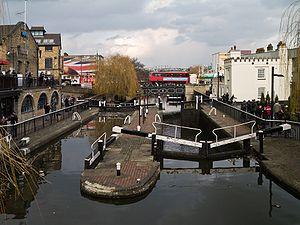
L'écluse de Camden (Camden Lock) sur le Regent's Canal, à Camden Town (district londonien de Camden, Grand Londres, Royaume-Uni)
Regent's Canal est un canal qui traverse le centre de Londres dans sa partie Nord. Il constitue un lien entre un bras du Grand Union Canal, le Paddington Arm situé dans le quartier de Paddington, et la Tamise au niveau du quartier de Limehouse.
Une écluse est un ouvrage d'art hydraulique implanté dans un canal ou un cours d'eau pour le rendre navigable et permettre aux bateaux de franchir des dénivellations. Certains barrages à pertuis ou écluses visaient aussi à protéger un cours d'eau ou une ville des effets de la marée. L'écluse comprend un sas dans lequel on peut faire varier le niveau de l'eau. Il est isolé des biefs amont et aval par des portes.
Camden Town est un quartier londonien du district de Camden. Camden Town est souvent abusivement nommé du nom du district, Camden.